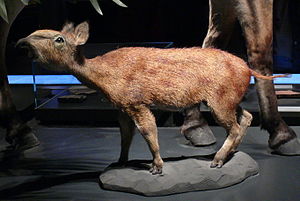
Hestens evolution / Forskningens historie
Det mulige udseende af Eurohippus parvulus, en hesteart, der kun er fundet som fossil og menes at have levet i midten og slutningen af Eocæn i Europa. Udstillet i Museum für Naturkunde, Berlin.
Hestens evolution foregik over en periode på 50 millioner år, hvor den lille skovboende Eohippus på størrelse med en hund udviklede sig til den moderne hest. Palæontologer har været i stand til at stykke et mere komplet billede sammen af den evolutionære udvikling for den moderne hest end for noget andet dyr.